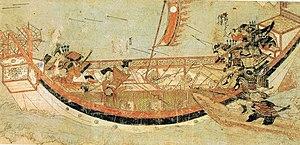
La Marine impériale japonaise était la marine militaire du Japon impérial de 1869 à 1947. En Occident la Marine impériale japonaise est parfois désignée, à tort, comme la Flotte combinée, mais ce terme désigne en réalité un degré d'organisation des effectifs de la flotte impériale, constituant une grande flotte de guerre conçue pour de vastes opérations en haute mer. En fonction des besoins du moment, la Marine impériale pouvait réorganiser ses navires et dissoudre ou reconstituer sa Flotte combinée, sa Rengō Kantai, mais comme cette dernière mobilisait la plupart des bâtiments les plus importants de la Marine, certains Occidentaux ont fini par confondre la Rengō Kantai avec la Marine elle-même.
L'invention du bateau remonte à plusieurs milliers d'années, et correspond au besoin que l'homme a très tôt eu de pouvoir se déplacer sur l'eau, qu'il s'agisse de rivière ou de mer. Les bateaux ont accompagné l’homme dans son évolution. De la barque monoxyle du Mésolithique au puissant porte-avions nucléaire moderne, l'histoire des bateaux accompagne celle de l’Homme.
L'histoire navale du Japon remonte aux premières interactions avec les États du continent asiatique dans les premiers siècles du Ier millénaire, atteignant un pic pré-moderne d'activité au cours du XVIᵉ siècle, du temps du rapprochement culturel avec les puissances européennes et de l'important commerce avec le continent asiatique. Après plus de deux siècles de politique d’isolement sous le shogunat Tokugawa, les techniques navales du Japon s'avèrent ne pas être à la hauteur des marines occidentales lorsque le pays est contraint d'abandonner ses pratiques de restrictions maritimes par l'intervention américaine de 1854. Ceci et d'autres événements conduisent à la restauration de Meiji, période de modernisation et d'industrialisation effrénée accompagnée par le retour au premier plan de l'empereur, permettant à la marine impériale japonaise de devenir la troisième marine du monde en 1920, et sans doute la plus moderne au seuil de la Seconde Guerre mondiale.
14 - 15 août : deuxième tentative infructueuse d'invasion du Japon par les Mongols. Leur flotte est détruite par le vent divin de la tempête.
Les invasions mongoles du Japon de 1274 et 1281 sont des opérations militaires majeures entreprises par Koubilaï Khan pour conquérir l'archipel japonais après sa conquête de la Corée.